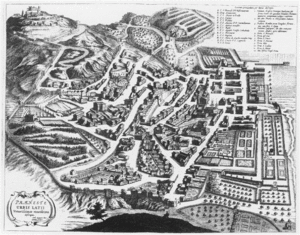
Maffeo Barberini était un noble italien issu de la famille Barberini et prince de Palestrina. Il a été nommé Gonfalonier de l'Église.